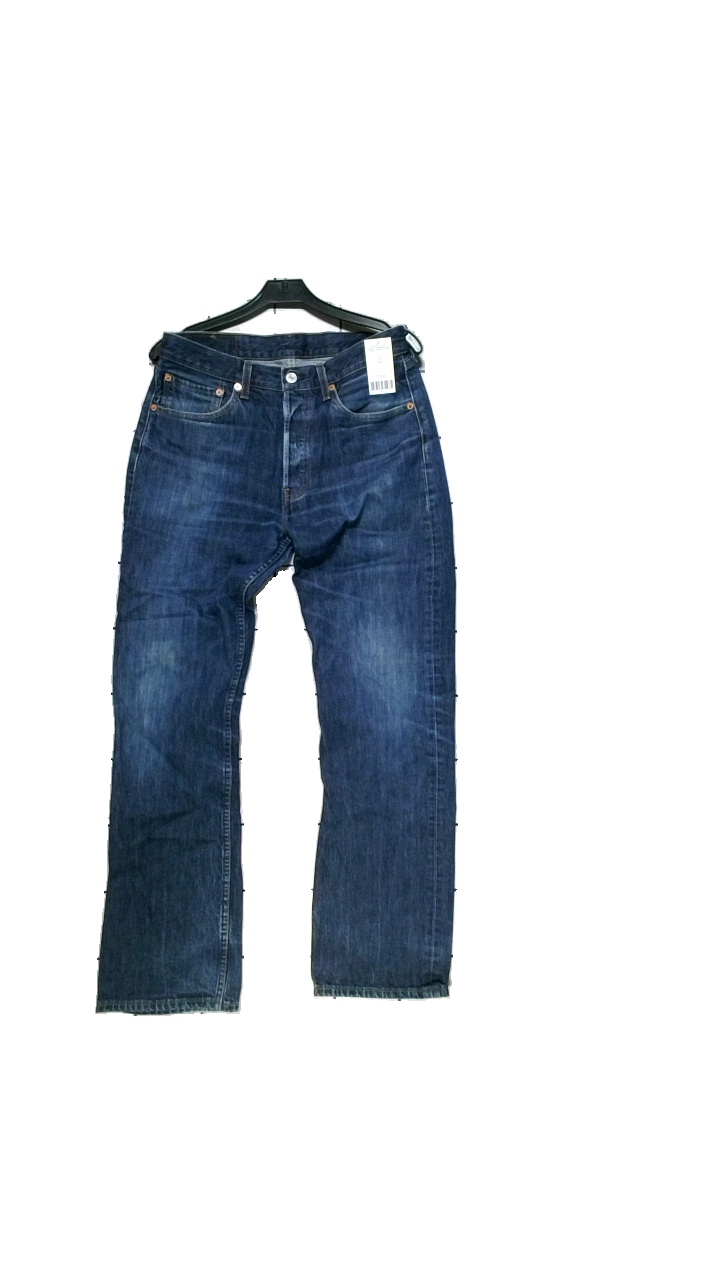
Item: Jeans (Unisex)
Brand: Levi's
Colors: Blue
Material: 100% cotton
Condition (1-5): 4
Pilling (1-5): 5
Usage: Reuse
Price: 150-250